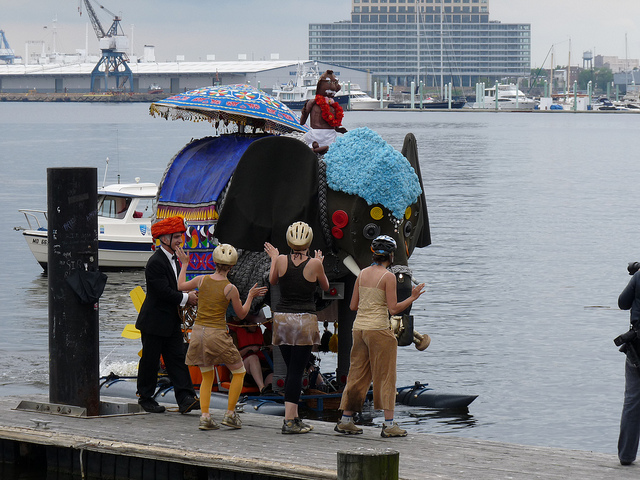
Four people are standing on the dock near a boat that's been decorated like an elephant.

People standing on a dock near a elephant on a phonton boat.